Alamo Drafthouse Cinema

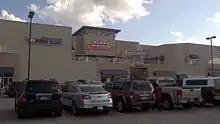
ParkNorth Mall, Uptown San Antonio, Texas

A second San Antonio theater opened in 2009 (Park North), with six screens. In June 2010, founder Tim League was brought back as CEO of the franchise operations. A third San Antonio location (Stone Oak) opened on November 5, 2010, with six screens. In 2013, the Lake Creek location was closed upon the opening of the brand new, larger Lakeline location. In June 2017, the current largest Alamo opened in Springfield, Missouri with 14 screens seating 1,050 people.